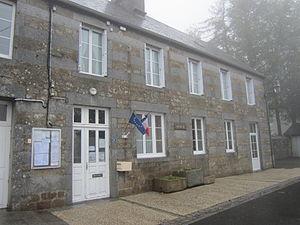
Saint-Michel-de-Montjoie, Manche
Saint-Michel-de-Montjoie est une commune française, située dans le département de la Manche en région Normandie, peuplée de 314 habitants.